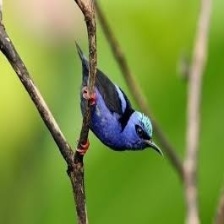
Species: RED LEGGED HONEYCREEPER
Scientific name: CYANERPES CYANEUS